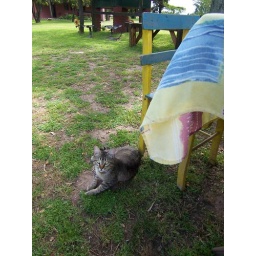
mama cat comes running from under the table...